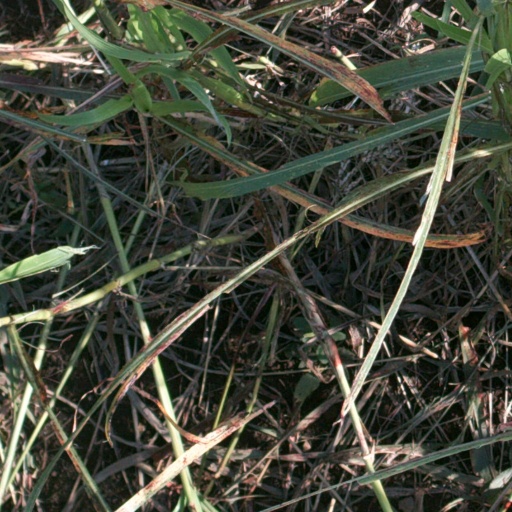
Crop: sorghum